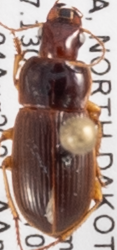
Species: Harpalus somnulentus
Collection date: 2021-08-04
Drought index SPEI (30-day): -2.09
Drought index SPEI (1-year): -2.09
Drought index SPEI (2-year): -0.82